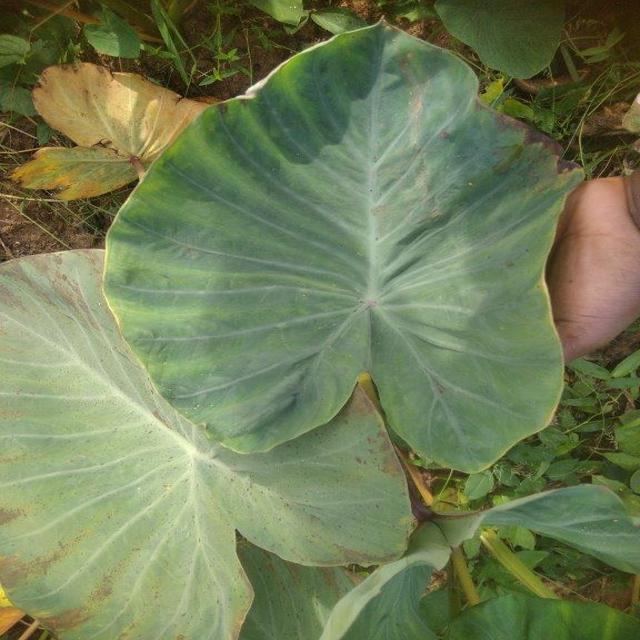
Label: Early_Blight